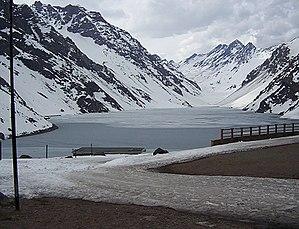
Portillo est une station de sports d'hiver de la cordillère des Andes au Chili. La station se trouve à 2 870 mètres d'altitudes sur les bords de la laguna del Inca. Elle compte 35 pistes de ski alpin, desservies par 14 remontées mécaniques.